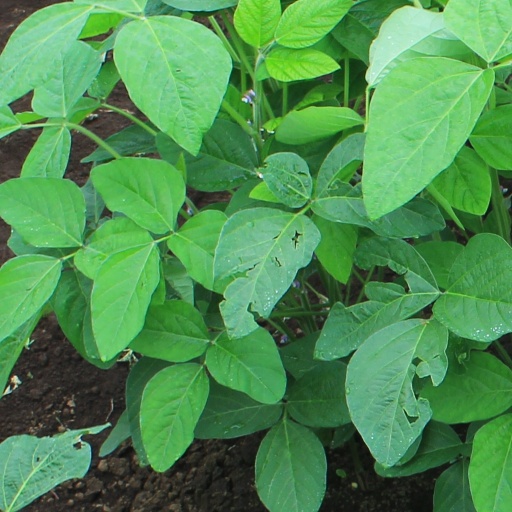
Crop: soybean